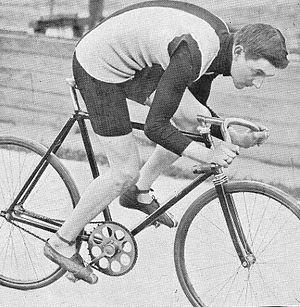
Thaddäus Robl est un coureur cycliste allemand. Spécialise en demi-fond, il est notamment champion du monde de cette discipline en 1901 et 1902, cinq fois champion d'Europe.